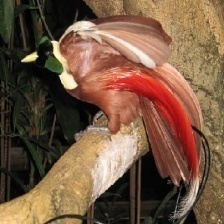
Species: BIRD OF PARADISE
Scientific name: STRELITZIA